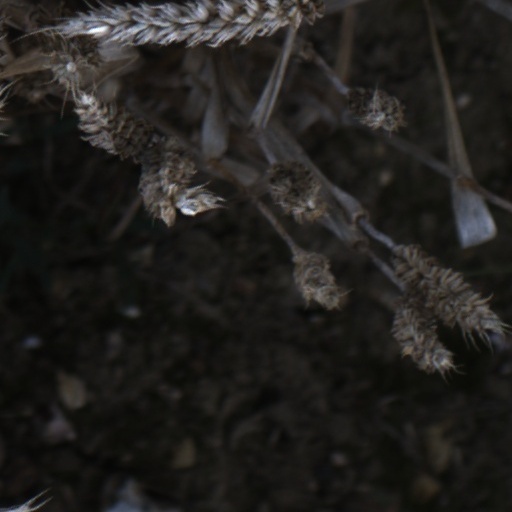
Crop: wheat